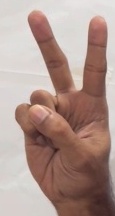
ASL sign: 2